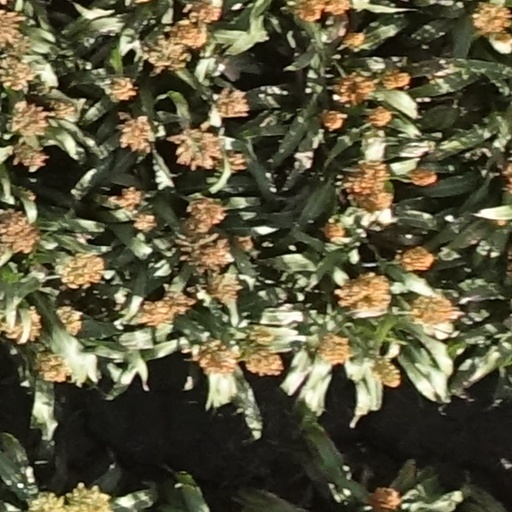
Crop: sorghum